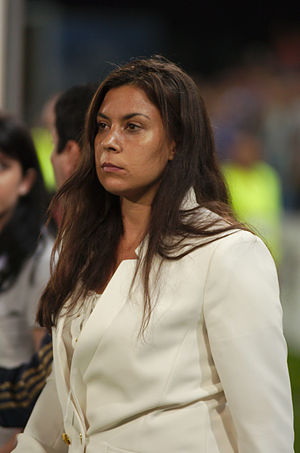
Marion Bartoli
Marion Bartoli er en tidligere professionel tennisspiller fra Frankrig.